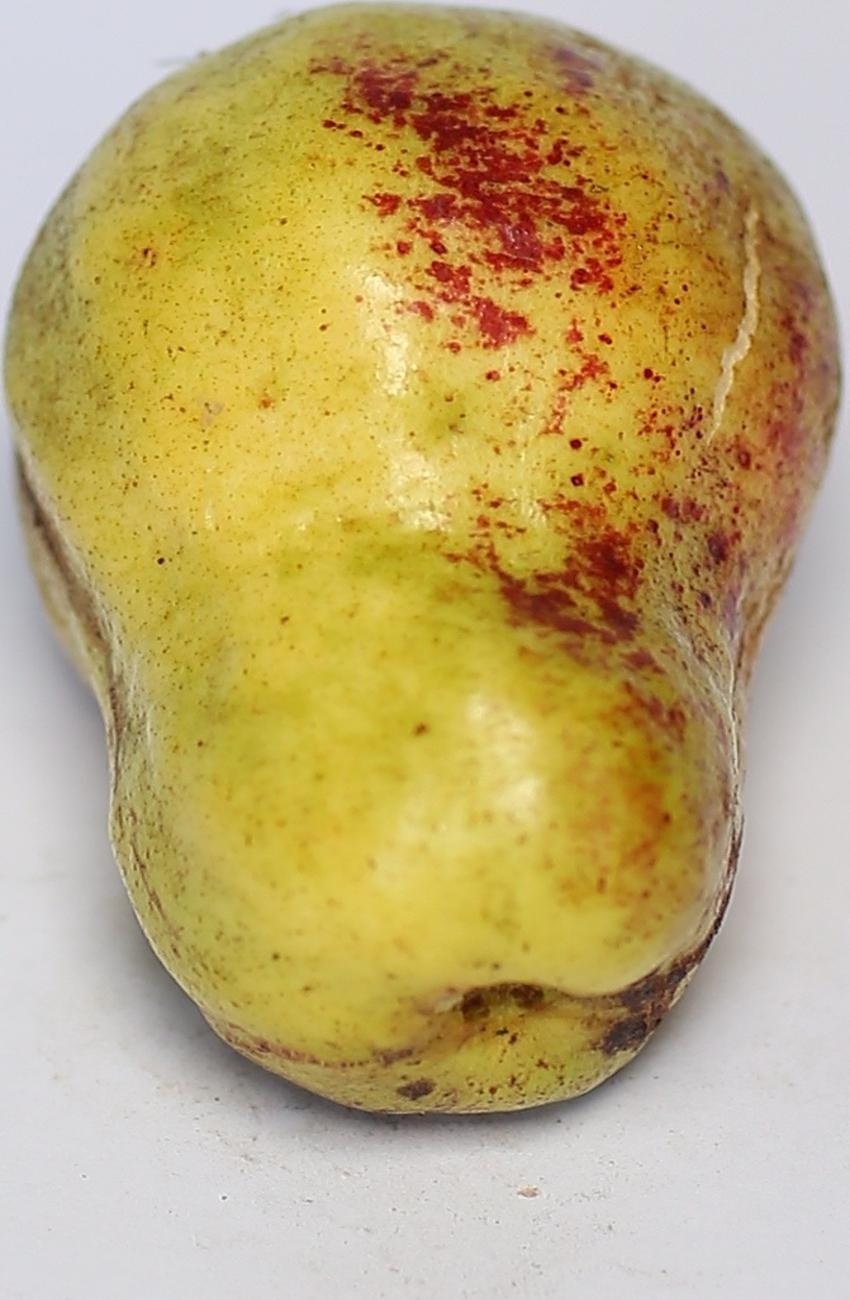
Maturity: ripe
Variety: local-sindhi